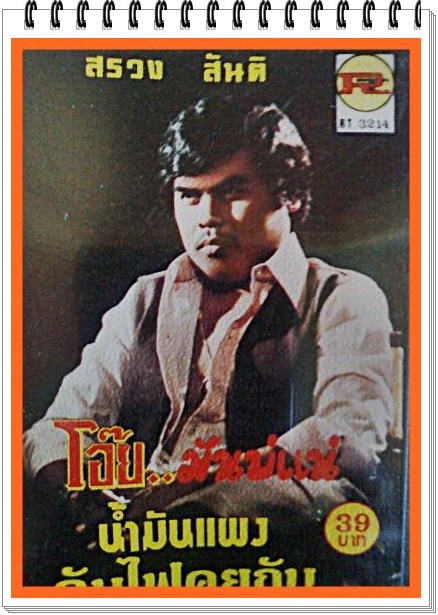
สรวง สันติ

| ชื่อ = สรวง สันติ
| ประเภท =นักร้อง
| ภาพ = Suang Santi.jpg
| ชื่อจริง = จำนงค์ เป็นสุข
| ชื่อเล่น =
| ฉายา = ดาว มรกต,สรวง สันติ, เกรียงศักดิ์ เทพบดี ชื่อที่ใช้ชกมวย
| วันเกิด =
| วันที่เสียชีวิต =
| แหล่งกำเนิด = ตำบลบ้านไร่ อำเภอศรีสำโรง จังหวัดสุโขทัย
| เครื่องดนตรี =
| แนวเพลง =เพลงลูกทุ่ง
| อาชีพ =นักร้อง,นักแต่งเพลง
| ช่วงปี = พ.ศ. 2505 - 2525
| ค่าย =
| ส่วนเกี่ยวข้อง = ดาวใจ ไพจิตรไพจิตร อักษรณรงค์
| เว็บ =
| สมาชิก =
| อดีตสมาชิก =วงดนตรีจุฬารัตน์วงพิพัฒน์ บริบูรณ์ศรีไพร ใจพระ
| กลุ่มแฟนคลับ =
สรวง สันติ (5 มิถุนายน พ.ศ. 2488 - 23 มกราคม พ.ศ. 2525) นักร้อง นักแต่งเพลงชาวจังหวัดสุโขทัย ที่มีผลงานการร้องเพลง แต่งเพลงจำนวนมาก ที่มีรูปแบบการแต่งเพลงเน้นสนุกสนาน รวมทั้งมีบุคลิกในการแสดงดนตรีเหมือนวงดนตรีร็อกเกอร์ ที่มีเผา หรือทุบกีตาร็ เป็นต้น รวมทั้งแต่งเพลงให้กับนักร้องดังอาทิ ไพจิตร อักษรณรงค์ นันทิดา แก้วบัวสาย พนม นพพร เพลิน​ พรหม​แดน​ ดาวใจ ไพจิตร เป็นต้น
==ประวัติ==
สรวง สันติ มีชื่อจริงว่า จำนงค์ เป็นสุข เกิดเมื่อวันเสาร์ที่ 5 มิถุนายน พ.ศ. 2488 ที่บ้านเลขที่ 8 หมู่ 5 ตำบลบ้านไร่ อำเภอศรีสำโรง จังหวัดสุโขทัย บิดาชื่อนายสุ่ม มารดาชื่อนางจำรัส เป็นสุข เป็นลูกคนที่ 3 ในจำนวน 4 คน จบการศึกษาชั้น ม.6 จากโรงเรียนการช่างสุโขทัย ก่อนเข้าสู่วงการเพลง เคยชกมวยมาก่อน โดยใช้ชื่อว่าเกรียงศักดิ์ เทพบดี
==เข้าสู่วงการ==
ไฟล์:Santi Suang.jpg|thumb|left|สรวง สันติ ในอัลบัมเพลง น้ำมันเพง ดับไฟคุยกันเพลงที่เน้นสนุกสนาน
ปี พ.ศ. 2505 ครูพิพัฒน์ บริบูรณ์ ได้นำวงไปทำการแสดงที่ จังหวัดสุโขทัย ก็จึงลองไปสมัครดู ครูพิพัฒน์ได้ฟังเสียงก็รับเข้าอยู่ประจำวง และให้บันทึกเสียงเพลงชุดแรก คือ "มดแดงเฝ้ามะม่วง”และ “ลุงฉิ่ง” โดยตั้งชื่อให้ว่า “ดาว มรกต” แต่ไม่ดัง เขาอยู่กับวงพิพัฒน์ บริบูรณ์ได้ 2 ปี ก็ลาออก พร้อมกับ นฤมล สมสมร หรือ น้ำผึ้ง บริบูรณ์ นักร้องสาวประจำวง ซึ่งได้รู้จักชอบพอจนเป็นแฟนกัน ต่อมาได้ไปสมัครอยู่กับวงกระดิ่งทอง ของศรีไพร ใจพระ โดยมีเพื่อนแท้อย่างแดนชัย สนธยา คอยให้ความช่วยเหลือ เขาอยู่กับศรีไพร ใจพระ ได้ไม่นานก็ลาออก และเมื่อ 24 มิถุนายน พ.ศ. 2509 ก็ไปสมัครอยู่กับวงดนตรีจุฬารัตน์ของครูมงคล อมาตยกุล จากข้อเขียนของ ครูมงคล อมาตยกุล ทำให้เราทราบว่าสรวง สันติเข้ามาอยู่กับวงดนตรีจุฬารัตน์ในฐานะนักแต่งเพลง ซึ่งมีเกียรติศักดิ์ มีศักดิ์ศรี มีวิชาความรู้ ได้รับการยกย่องมากกว่าการเป็นนักร้อง แต่เพราะความต้องการเป็นนักร้องของเขามีมากกว่า ใจเรียกร้อง ต้องการอยากเป็นนักร้องและมั่นใจว่าตนเองก็ร้องเพลงดูได้ จึงกล้าลดชั้นตนเองเข้าไปบอกกับครูมงคล ขอเป็นนักร้องมากกว่าจะเป็นนักแต่ง เลยต้องเจอบททดสอบประมาณว่าต้องเป็นคนใหม่นะ ต้องแบกหามนะ ต้องวิ่งซื้อโอเลี้ยงนะ ต้องยอมรับใช้คนทั้งคณะ พวกรุ่นพี่ๆ ที่เขาอยู่มาก่อนนะ ซึ่งไม่ว่าจะต้องทำอะไร ความต้องการเป็นนักร้องของ สรวง สันติ ก็ทำให้เขาต้องยอมทุกอย่างครูมงคลตั้งชื่อให้ใหม่ว่าสรวง สันติ และได้ออกร้องเพลงครั้งแรกที่โรงภาพยนตร์ปัตตานี และต่อมาได้บันทึกเสียงสมใจ และเพียงแค่ได้อัดแผ่นเสียงเพลงแรกเมื่อ 31 สืงหาคม พ.ศ. 2509 เท่านั้น เพลงแฟนใครแฟนมัน ก็ได้รับความนิยมชมชอบจากแฟนเพลงทันที เพลงติดอันดับ 1 ถึง 3 สัปดาห์ ไม่นับอันดับอื่นๆ อีก
==บันทึกแผ่นเสียง==
เพลงที่สองของ สรวง สันติ ที่ตามออกมาเมื่อไม่กี่วันก็คือเพลง "รักเมียเสียเพื่อน" ซึ่งเชื่อว่าเป็นเพลงที่ดีอีกเพลงหนึ่ง แต่ไปๆมาเขาก็กลับไม่เกิดในฐานะนักร้องอีกนั่นแหละ เขาได้ร้อง แต่ไม่ค่อยมีผลงานสักเท่าไหร่ แต่กลับดังในฐานะนักแต่งเพลงมากกว่า โดยมีผลงานเพลงทั้งร้องเองและแต่งให้นักร้องอื่นร้องมากมาย เช่นแฟนใครแฟนมัน ,ไม่ใกล้ไม่ไกล ,มันบ่แน่หรอกนาย ที่เขาร้องเอง กับ สุขีเถิดที่รัก ที่แต่งให้พนม นพพร ร้อง เขาอยู่กับวง “จุฬารัตน์” 6 ปี อยู่จนวงจุฬารัตน์ยุบวง ก็เลยออกมาตั้งวงเอง ชื่อวงเดอะบัฟฟาโล่ และมีชื่อเสียงในการนำดนตรีไซคีเดลิคและฮาร์ดร็อคไปใส่ในเพลงลูกทุ่งมาตั้งแต่ทศวรรษ 1970 แต่แม้จะร้องเพลงร็อค เขาก็ยังไม่ดัง แต่กลับดังเรื่องการเป็นร็อคเกอร์ คือเป็นนักดนตรีร็อคของไทยรุ่นแรก ๆ ที่เผาเสื้อ เผากีตาร์ เผากลอง ฟาดกีตาร์กับเวที เล่นจริง เผาจริง ฟาดจริง
เขาตั้งวงอยู่ได้ประมาณ 3 ปี ก็เลิก หันมาแต่งเพลงอย่างเดียว แต่คราวนี้กลับดังระเบิดเถิดเทิง เพลงไหนเพราะ ๆ หวาน ๆ ซึ้ง ๆ สรวงให้คนอื่นร้องหมด อันไหนดิบ อันไหนตลก สรวงร้องเอง และตอนกลับมาร้องลูกทุ่ง ก็ยังคงเผากีตาร์ เผากลองอยู่เหมือนเดิม แต่ก็ทำให้ดังกันไปทั้งคู่ โดยเฉพาะยุคหลัง ๆ ก่อนที่สรวงจะเสียชีวิต เขาประกาศศักดาในฝีมือด้วยการเขียนเพลงได้หลากหลายแนวกระทั่งเพลงลูกกรุงหรือเพลงสตริงก็ทำได้ดีเลิศ
เพลงที่ดังๆของในยุคนี้ เช่น ผู้ยิ่งใหญ่ , น้ำมันแพง , 1-2-3 ด่วนสองแถว ที่เขาแต่งเองร้องเอง สาว ต.จ.ว. ไพจิตร อักษรณรงค์ ร้อง รักสิบล้อต้องรอสิบโมง และสวยในซอย วงรอยัลสไปรท์ ร้อง ส่วนเกิน ดาวใจ ไพจิตร ร้อง สำหรับเพลงอื่นๆที่เขาแต่งก็มีเพลงหนุนของต่างแขน แต่งให้ พนม นพพร เพลงคอแห้งเป็นผง แต่งให้ประจวบ จำปาทอง เพลงด่วนจี๋ไปรษณีย์จ๋า แต่งให้ เสียงทิพย์ ปทุมทอง เพลงจองไว้ก่อน แต่งให้ แมน เนรมิต เพลงข้อยเว้าแม่นบ่ และเอาใจฉันตั้งแต่วันนี้ แต่งให้ นันทิดา แก้วบัวสาย และฯลฯ
สรวง สันติ เป็นคนเงียบขรึม รักเพื่อนฝูง ชอบใช้เวลาว่างให้เป็นประโยชน์ จึงมีเพลงที่ได้ผลิตออกมาจากมันสมองของเขาอยู่เรื่อยๆ เขาเป็นคนช่างคิดช่างฝัน มีอารมณ์ขันเป็นบางเวลา บางครั้งคนอื่นเขาขันกันแทบตาย แต่ สรวง สันติ ไม่ขันเลย อย่างนี้เขาเรียกว่า คนเส้นลึกบางเรื่องบางราว ใครๆ เขาขันและหัวเราะกันวันนี้ แต่ สรวง สันติ ไปหัวเราะเอาวันรุ่งขึ้น เพราะความที่เป็นคนช่างคิดช่างฝันก็เลยทำให้กลายเป็นคนใจลอยไป
==วาระสุดท้าย==
สรวงสันติ เสียชีวิตเมื่อวันที่ 22 มกราคม พ.ศ. 2525 เวลา 23.00 น.โดยประมาณ ขณะเดินทางไปจังหวัดปราจีนบุรี พร้อมกับหมอเอื้อ อารีย์ หรือ วิรวด ปานเจริญ นักวิ่งเชียร์แผ่นเสียงที่มีชื่อเสียงขนาดต้องเรียกว่าเป็นระดับเจ้าพ่อ รวมถึง ศักดิ์รินทร์ วัชระศักดิ์ และมีผู้หญิงอีก 1 คน เพื่อนำแผ่นของลูกศิษย์คนใหม่ คือ “ชิตณรงค์ ไผ่ทอง” ไปโปรโมท ระหว่างทางรถเก๋งที่ขับไปเกิดชนประสานงากับรถสิบล้อ ทำให้ “เอื้อ อารีย์” ศักดิ์รินทร์ วัชรศักดิ์” และผู้หญิงที่นั่งไปด้วยเสียชีวิตคาที่ ส่วน “สรวง สันติ” ไปเสียชีวิตที่โรงพยาบาล ในวันรุ่งขึ้นคือ 23 มกราคม พ.ศ. 2525 สรวง สันติ เสียชีวิตเมื่ออายุได้ 37 ปี และมีบุตร 3 คน คือเด็กหญิงแจ่มใส เด็กชายอยู่ยง-คงกระพัน ซึ่งเป็นคู่แฝด
== รายชื่อเพลงที่ร้อง ==
*น้ำมันแพง
*ข้อยเว้าแม่นบ่
*โอ๊ยมันบ่แน่ดอก
*1-2-3 ด่วนสองแถว
*900โรงจำนำ
*ขึ้นขึ้นลงลง
*ภูเก็ต
*รักเมียเสียเพื่อน
*ผู้ยิ่งใหญ่
*คนสุโขทัย
*ไม่ลืมสุโขทัย
เป็นต้น
== รายชื่อเพลงที่แต่ง ==
*คนสุโขทัย
*สาว ต.จ.ว. ไพจิตร อักษรณรงค์
*รักสิบล้อต้องรอสิบโมง และสวยในซอย รอยัลสไปรท์ส|วงรอยัลสไปรท์
*ส่วนเกิน ดาวใจ ไพจิตร
*ตำแหน่งที่ไม่ต้องการ ดาวใจ ไพจิตร
*หนุนขอนต่างแขน พนม นพพร
*จากเธอ ที่บึง​บอระเพ็ด​ เพลิน พรมแดน
*สุขีเถิดที่รัก พนม นพพร
*11ไฮโล พนม นพพร
*คอแห้งเป็นผง ประจวบ จำปาทอง
*ด่วนจี๋ไปรษณีย์จ๋า แต่งให้ เสียงทิพย์ ปทุมทอง
*จองไว้ก่อน แมน เนรมิต
*ข้อยเว้าแม่นบ่ และเอาใจฉันตั้งแต่วันนี้ นันทิดา แก้วบัวสาย
*ความสาวไม่สำคัญ วินัย พันธุรักษ์
*คิดแล้วกลุ้ม พุ่มพวง ดวงจันทร์
* เล่นไม่ยาก เกรียงไกร กรุงสยาม
== อ้างอิง ==
หมวดหมู่:นักร้องชายชาวไทย
หมวดหมู่:นักร้องลูกทุ่งชายชาวไทย
หมวดหมู่:นักแต่งเพลงลูกทุ่ง
หมวดหมู่:บุคคลจากอำเภอศรีสำโรง
หมวดหมู่:เสียชีวิตจากอุบัติเหตุทางถนนในประเทศไทย
หมวดหมู่:บุคคลในยุครัชกาลที่ 9